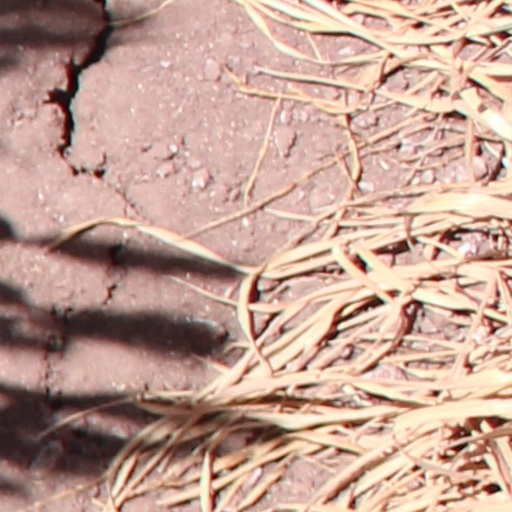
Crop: wheat